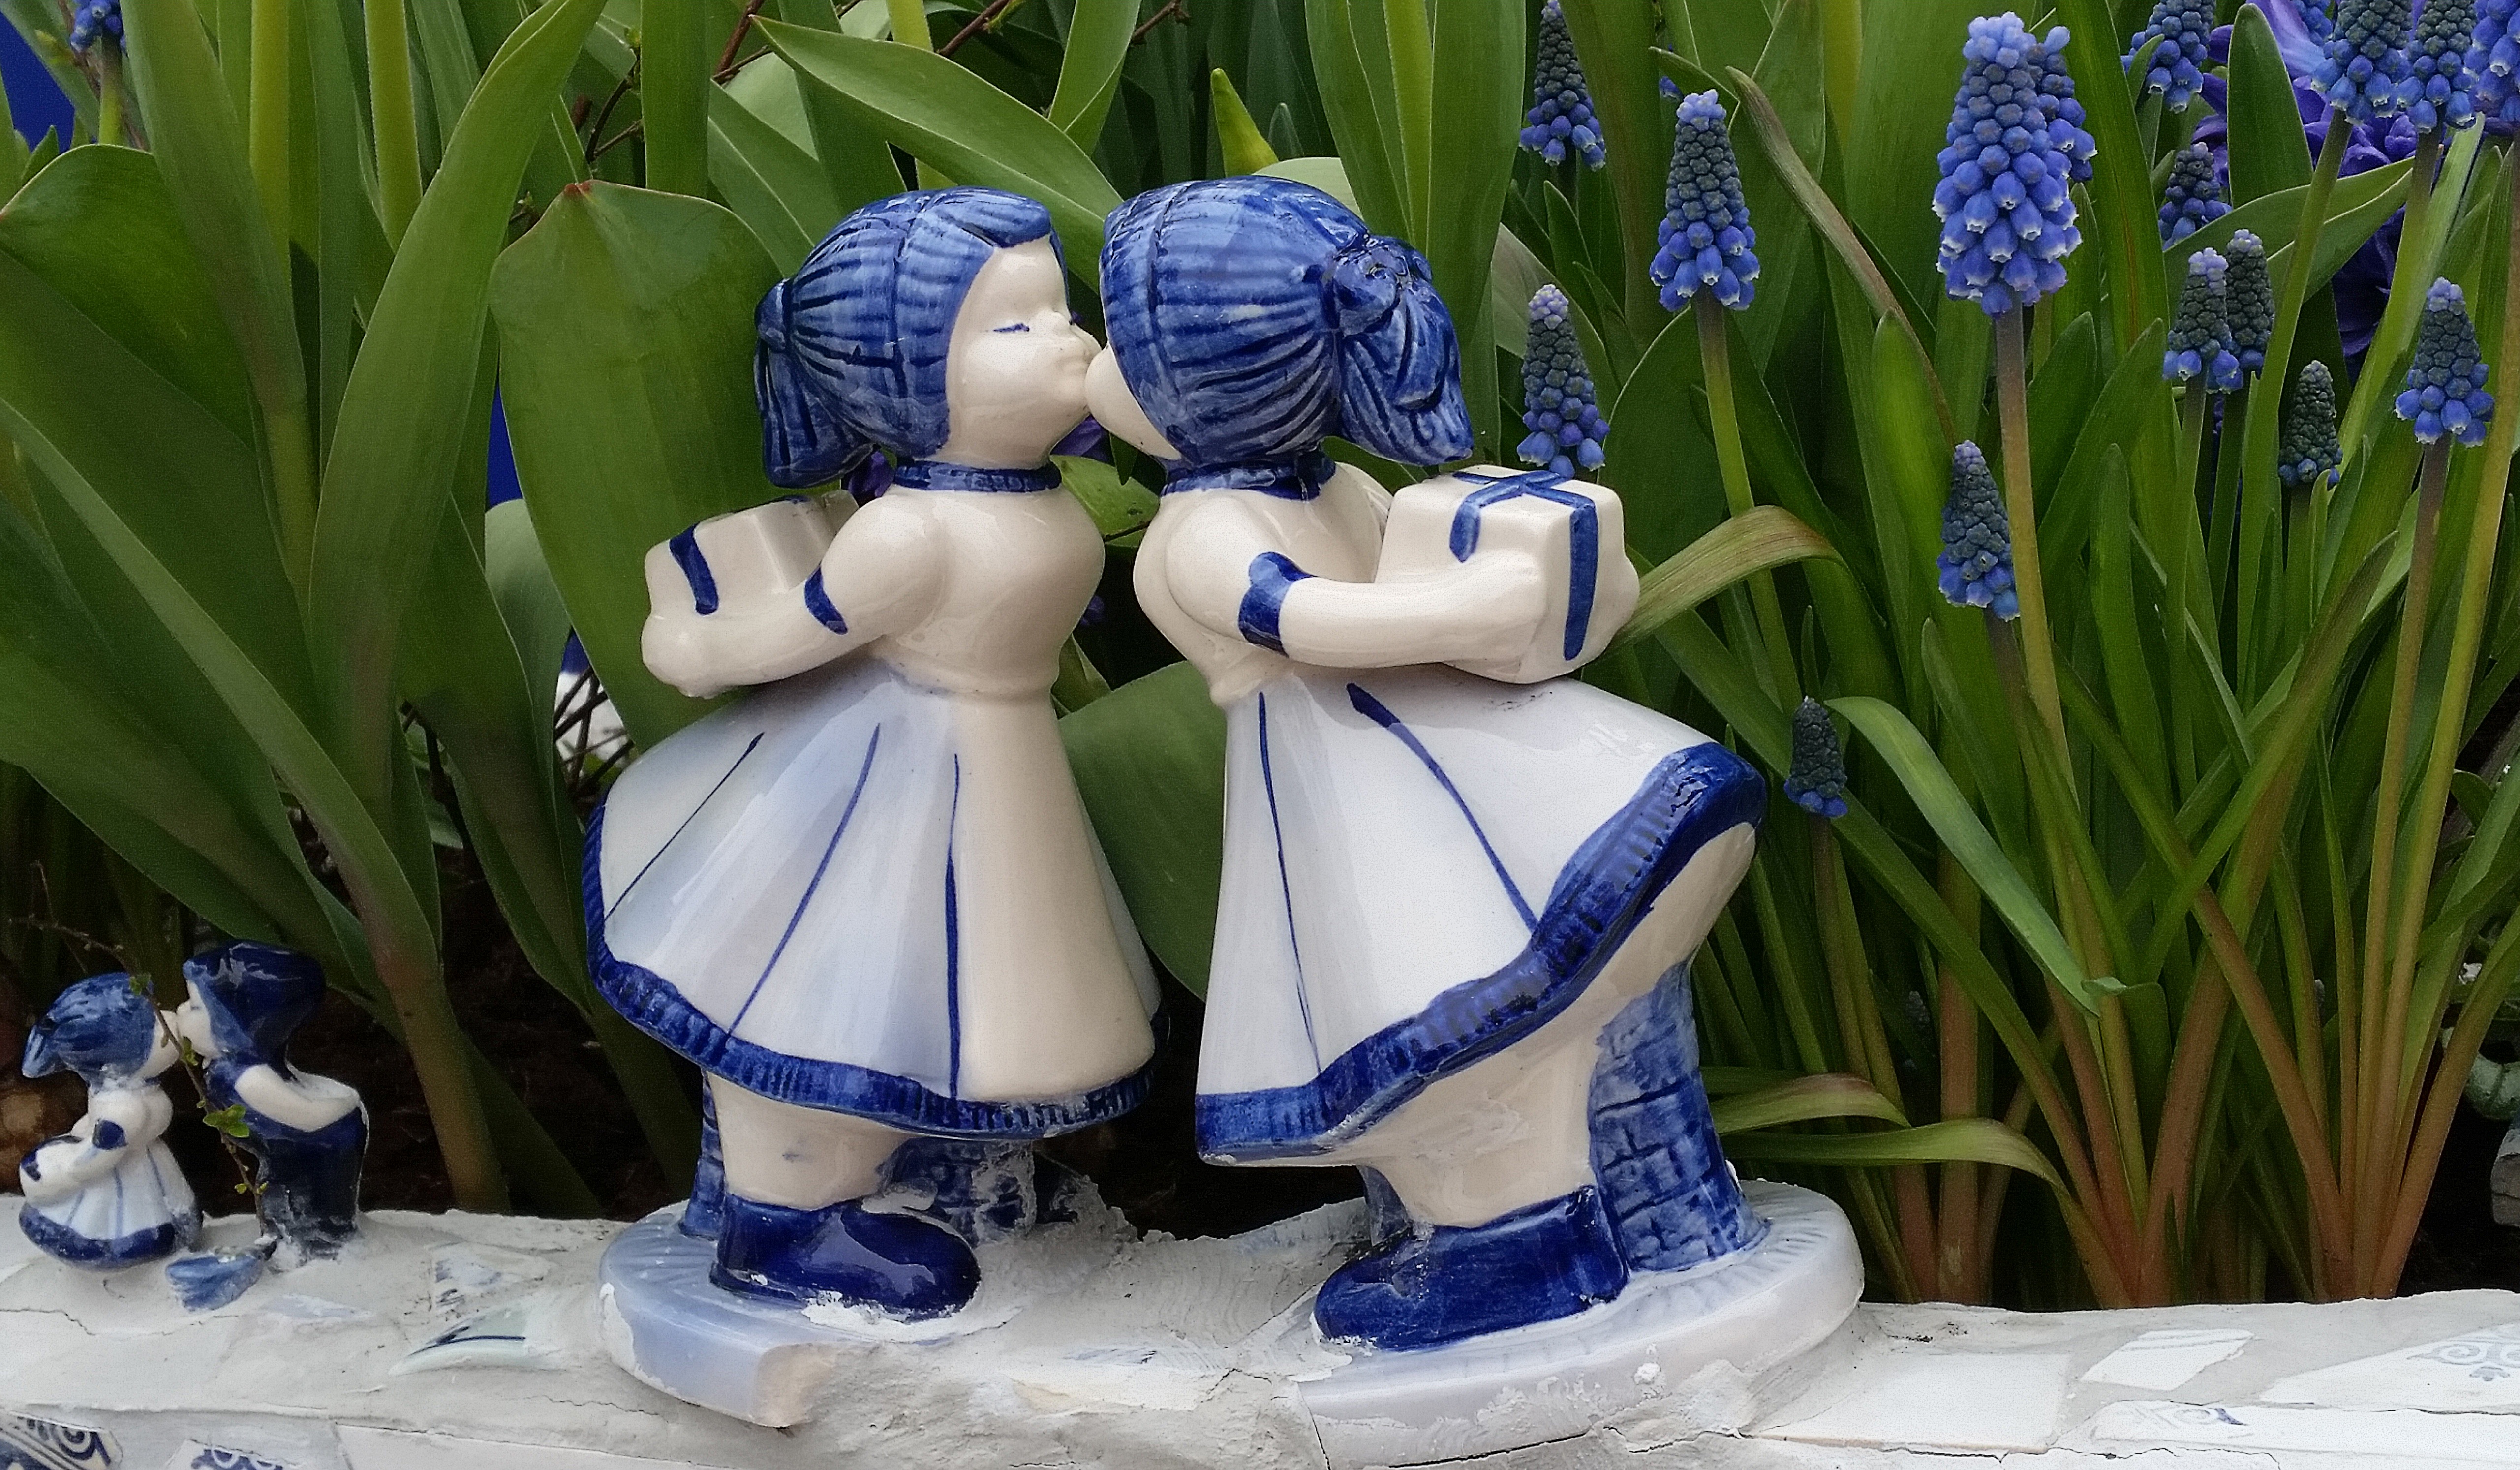
flower, monument, statue, love, decoration, kiss, child, blue, toy, art, holland, figure, figurine, dolls, porcelain, figures, salt and pepper, fun rock